Inspector Dawood Ibrahim

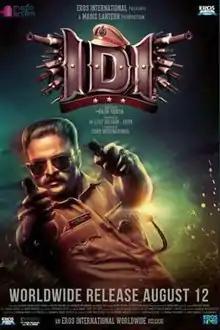
Theatrical-release poster

Inspector Dawood Ibrahim, also known as IDI, is a 2016 Indian Malayalam-language action comedy film directed by Sajid Yahiya, who co-wrote the film with Arouz Irfan. It stars Jayasurya in the lead role with Sshivada, Yog Japee, Joju George and Sunil Sukhada playing supporting roles. The soundtrack and background score are composed by Rahul Raj. Sujith Sarang handles the cinematography, with editing by Shameer Muhammed.